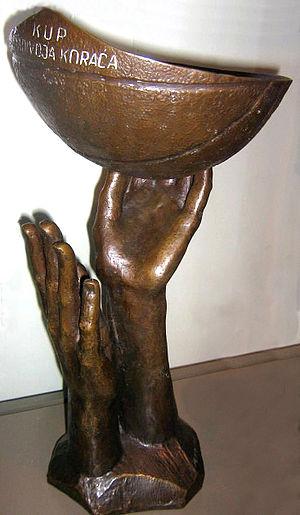
La Coupe Korać est une compétition de club européen de basket-ball qui porte le nom d'un joueur yougoslave des années 1960 Radivoj Korać.